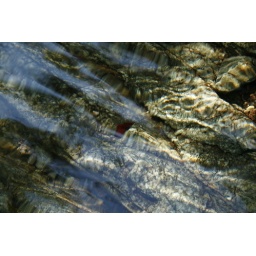
As we were walking by a stream, this red leaf caught my eye.